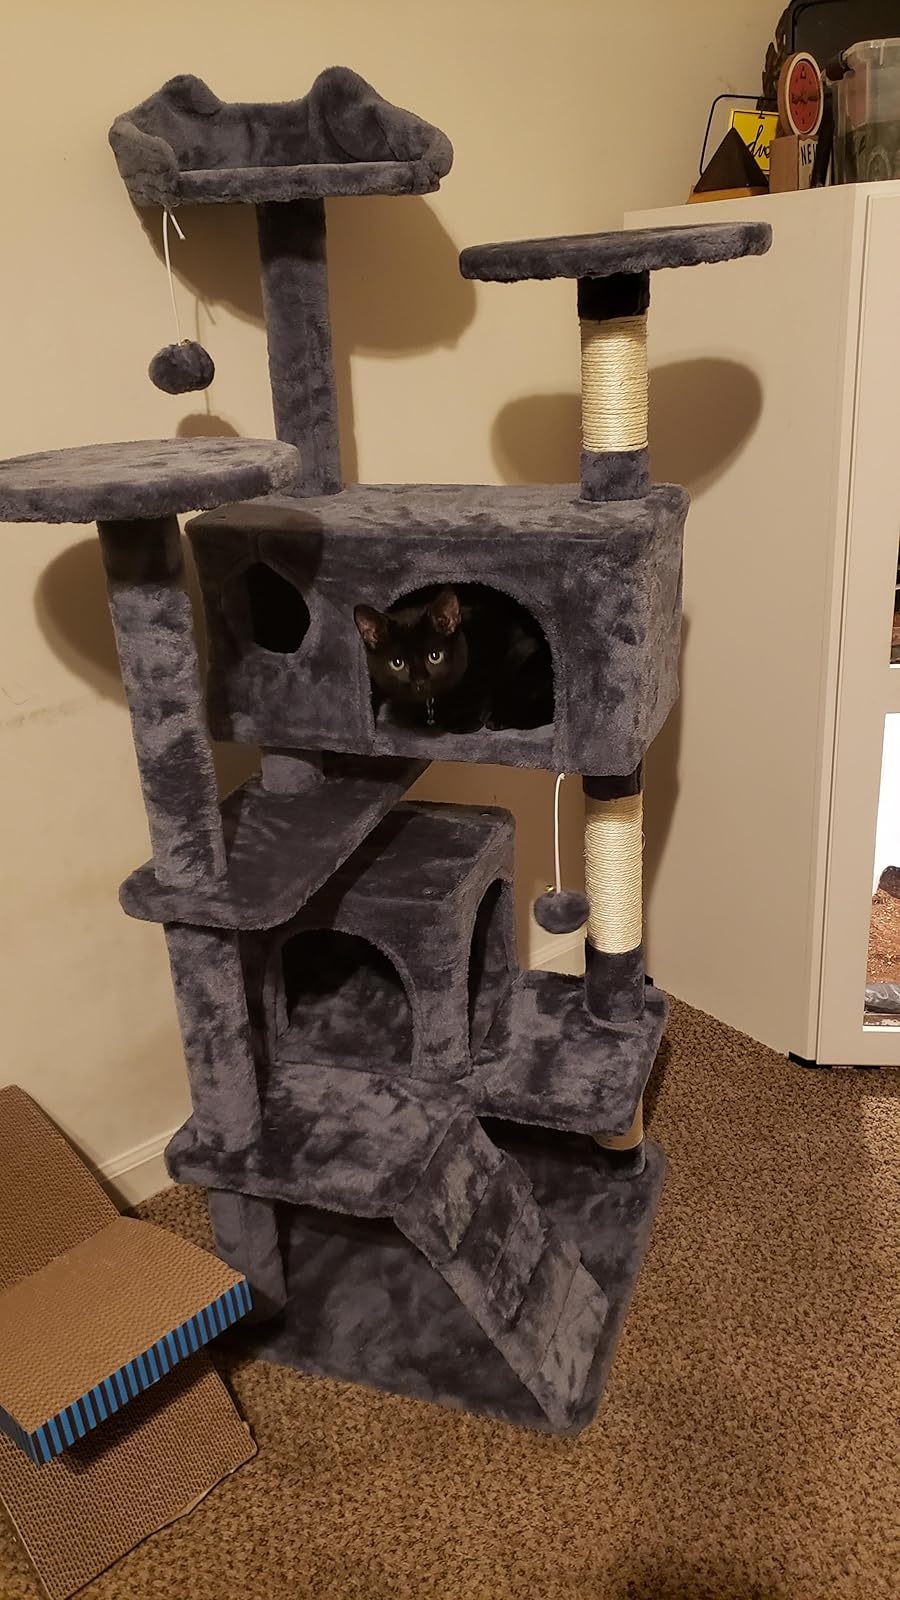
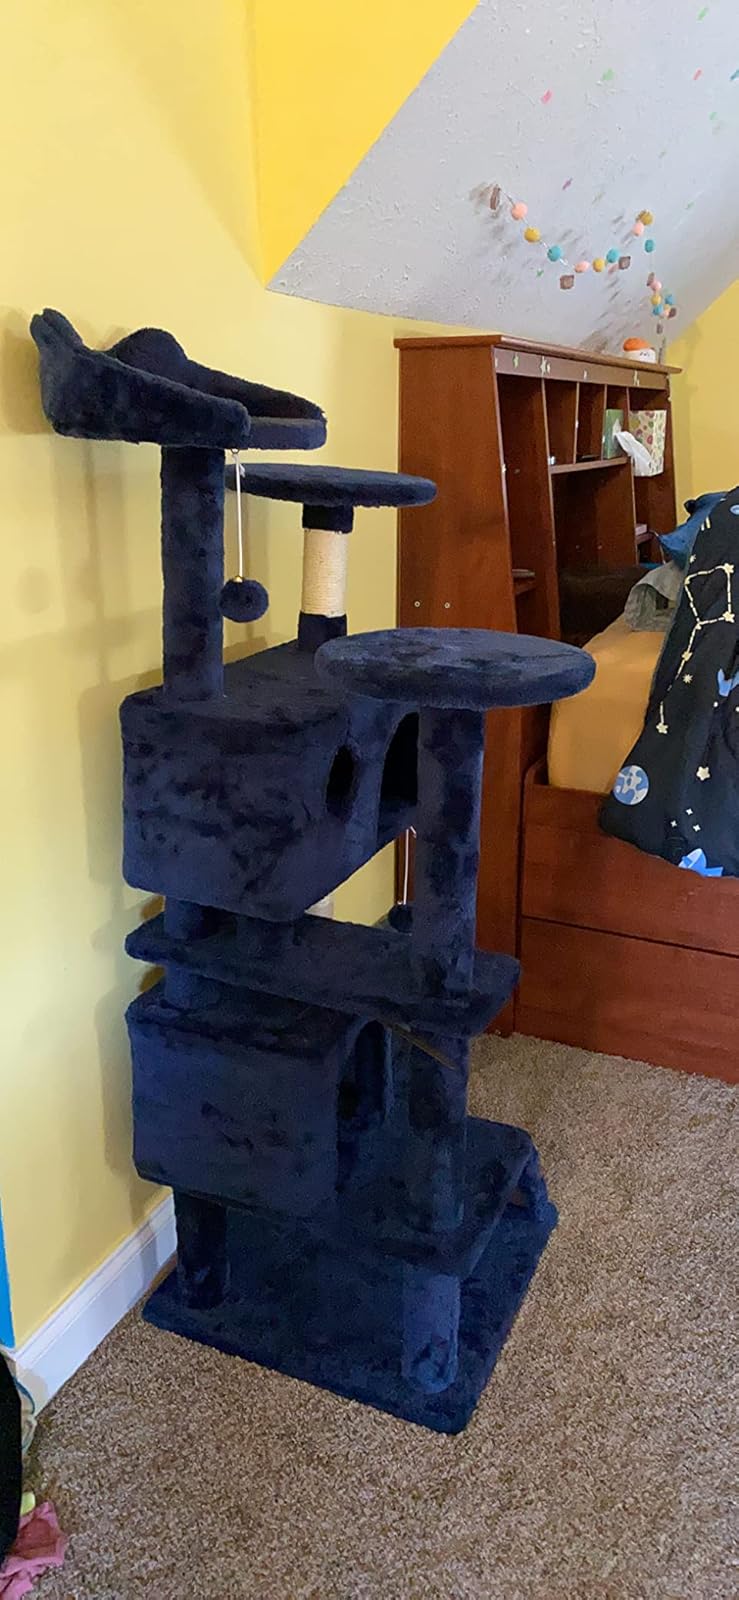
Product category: items_cat tree
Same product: no